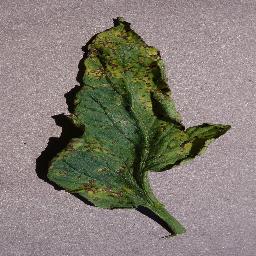
Label: Tomato___Septoria_leaf_spot